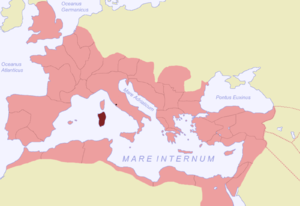
L’histoire de la Sardaigne est ancienne et particulièrement riche. Le peuplement stable de la Sardaigne résulte de mouvements de population de la culture de la céramique cardiale qui se sont produits vers 6000 av. J.-C. en provenance de la péninsule italienne. Mais il s'est poursuivi, au fil des invasions, pour donner le peuple sarde. Christophe de Chenay fait remarquer que :